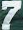
Number: 7